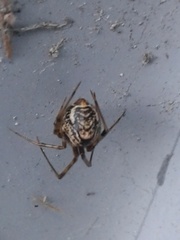
Species: Parasteatoda_tepidariorum